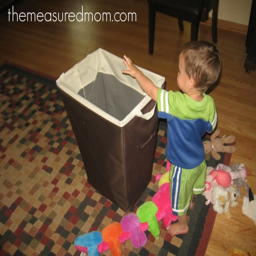
these simple activities for olds kept my toddler busy ... so i could keep my sanity !